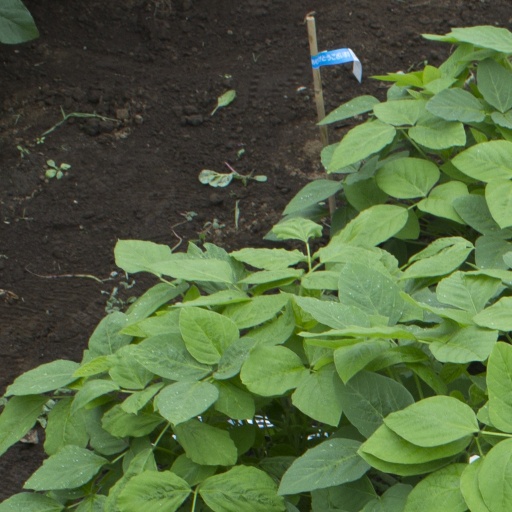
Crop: soybean